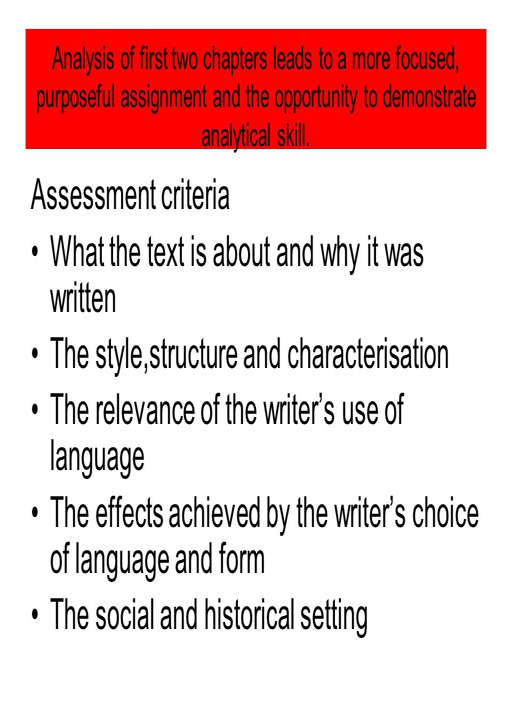
what the text is about and why it was written